Port of Spain Protocol

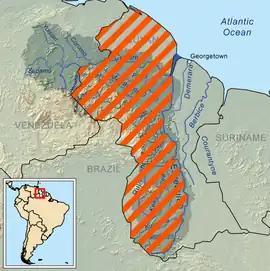
Map of Essequibo; The area lined in orange constitutes the area claimed by Venezuela.

The Protocol to the Agreement to resolve the controversy between Venezuela and the United Kingdom of Great Britain and Northern Ireland over the frontier between Venezuela and British Guiana, simply known as the Port of Spain Protocol, is a protocol of the 1966 Geneva Agreement between Guyana and Venezuela and a 12-year moratorium on Venezuela's reclamation of Guayana Esequiba.